Desert Battle Dress Uniform

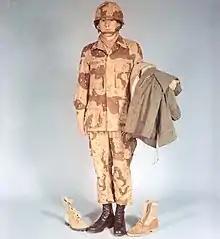
A man modelling an early version of the DBDU on December 6, 1976.

The Desert Battle Dress Uniform was designed in 1970 and uses a camouflage pattern known as the Six-Color Desert Pattern or colloquially as Chocolate-Chip Camouflage and Cookie Dough Camouflage. The camouflage received its nickname because it resembles chocolate-chip cookie dough. It is made up of a base pattern of light tan overlaid with broad swathes of pale green and wide two-tone bands of brown. Clusters of black and white spots are scattered over, to mimic the appearance of pebbles and their shadows. The cut of the DBDU is virtually identical to that of the Temperate BDU, retaining the ‘Elvis Collar’, and it was initially made with a ripstop 50% / 50% nylon-cotton (Nyco) blend. An improved version, the Enhanced Desert BDU or EDBDU, was adopted in the early 1990s, in 100% ripstop cotton. DBDUs were used alongside PASGT helmet covers, ALICE rucksack covers, caps and boonie hats also made in the 6-color pattern. Most early DBDUs have an orange tint, with later versions, especially those issued before and during the Gulf War having a more reddish one.